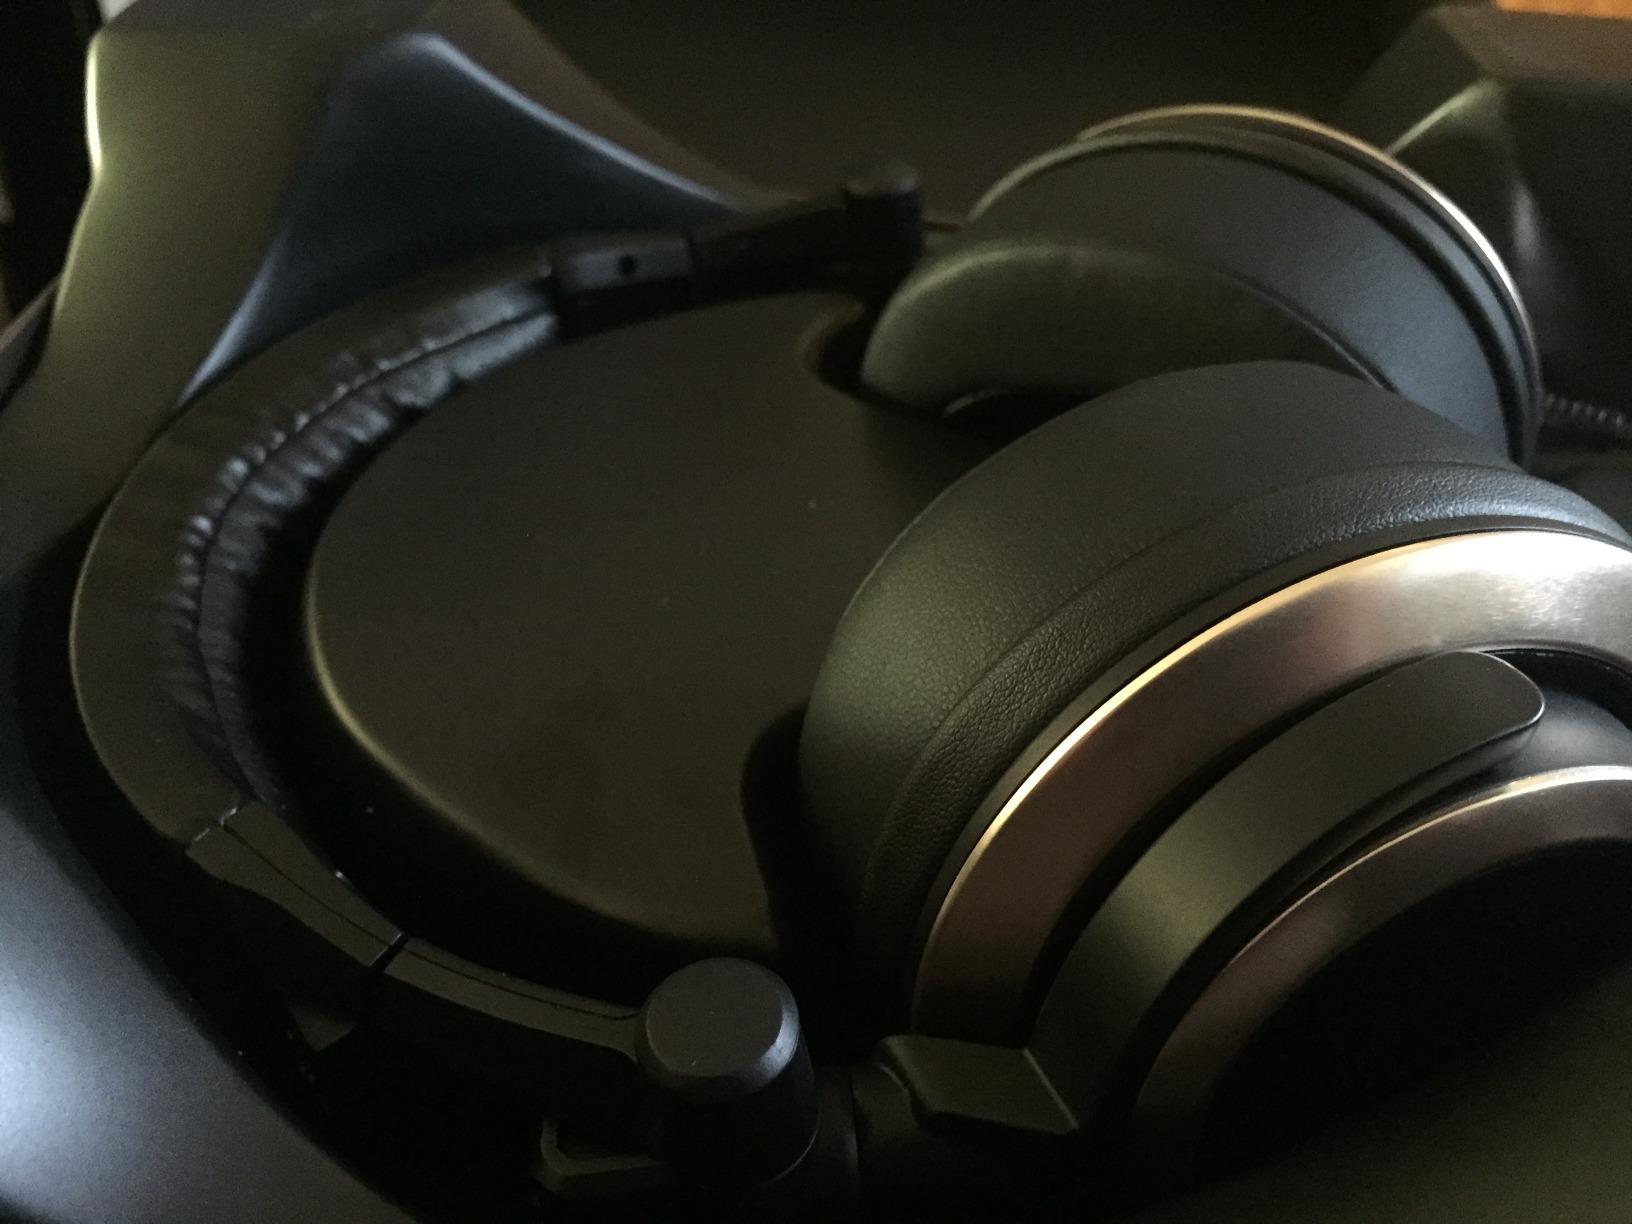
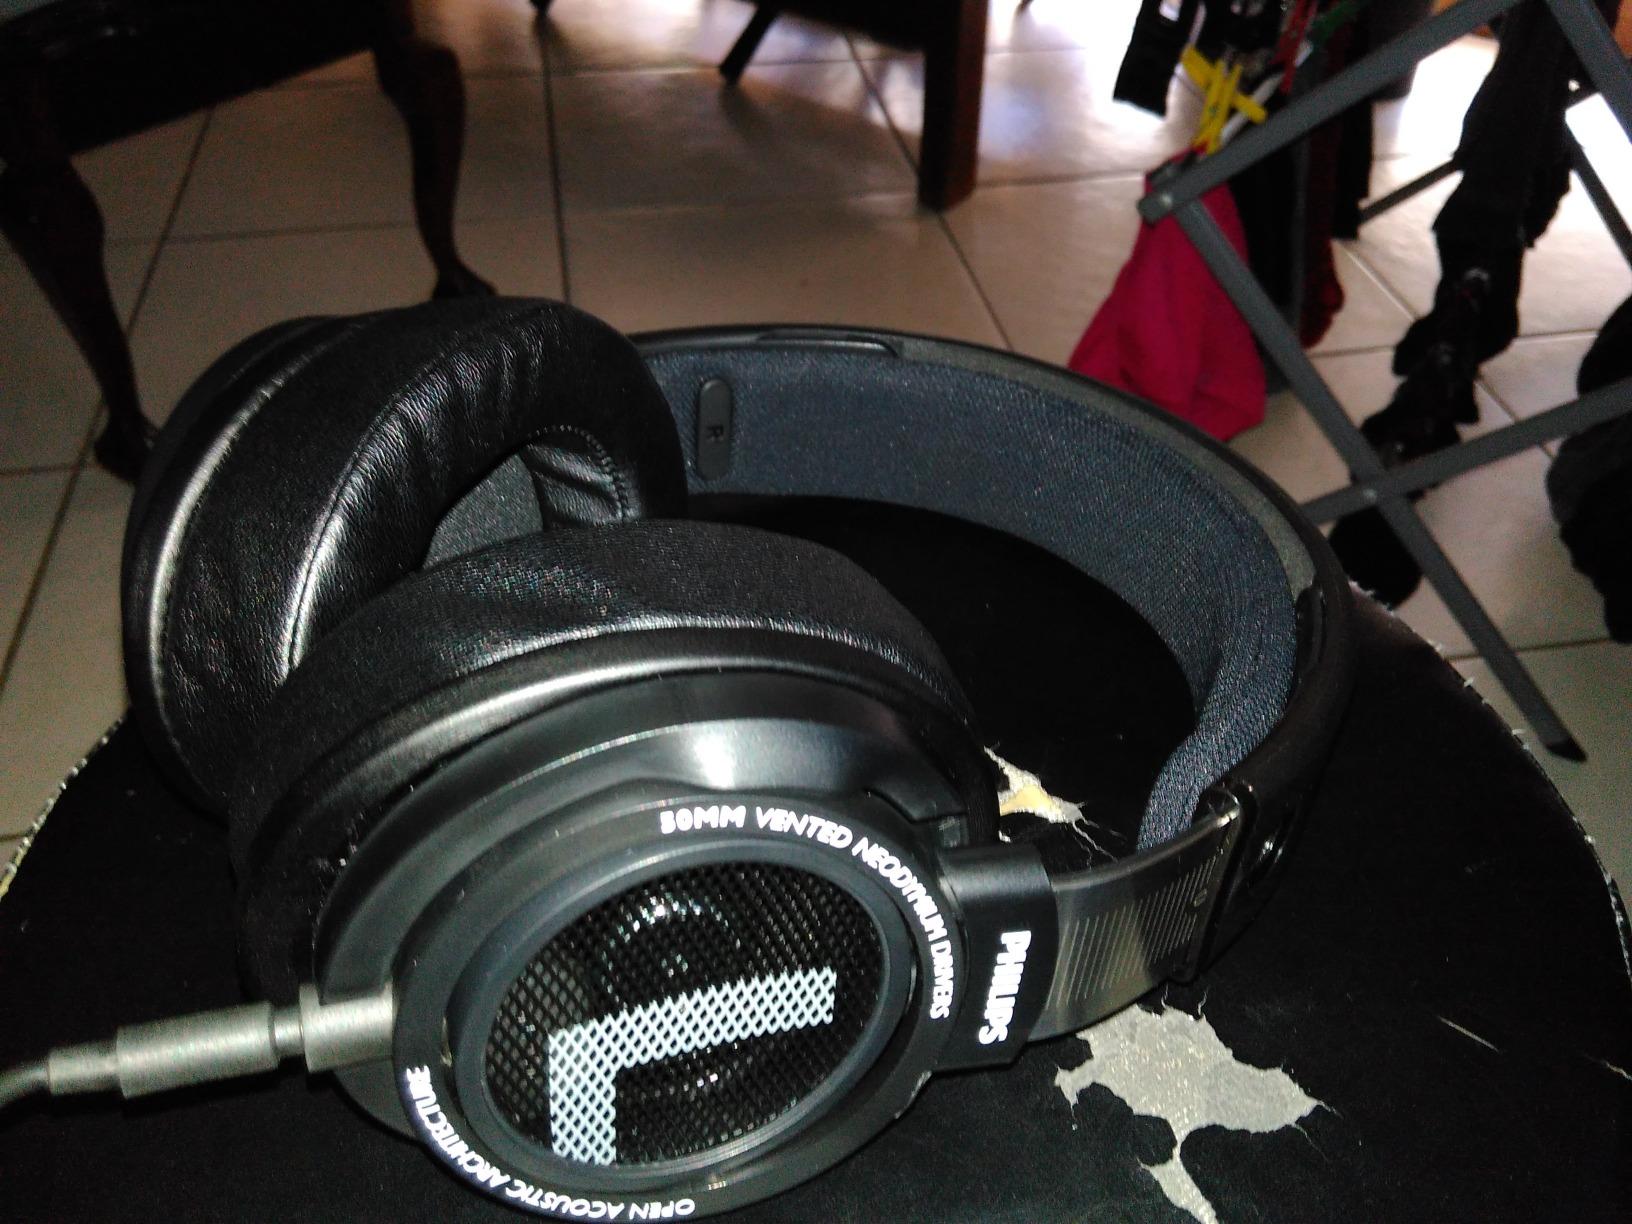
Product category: headphones
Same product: no